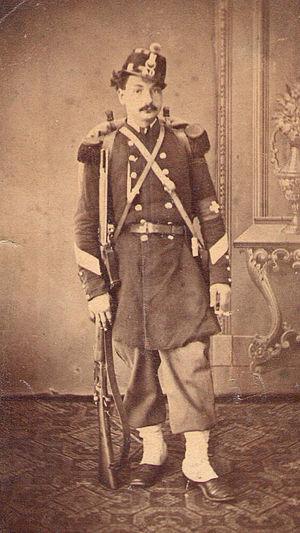
Chasseur d'infanterie, bataillon 60, uniforme selon l'ordonnance de 1861. Armé du fusil Vetterli modèle 1871.
L'appellation fusil Vetterli désigne une série de fusils militaires à répétition et à chargement par la culasse adoptés par l'armée suisse en 1869, où ils remplacent différents modèles de fusils à chargement par bouche, principalement la carabine fédérale 1851, le fusil d'infanterie 1863 et des armes à chargement par la culasse, les Milbank-Amsler 1867 et Peabody 1867. Ils céderont eux-mêmes leur place en 1889 au fusil Schmidt-Rubin. Les fusils Vetterli furent conçus par Johann-Friedrich Vetterli, directeur technique de la Société Industrielle Suisse SIG, à Neuhausen.